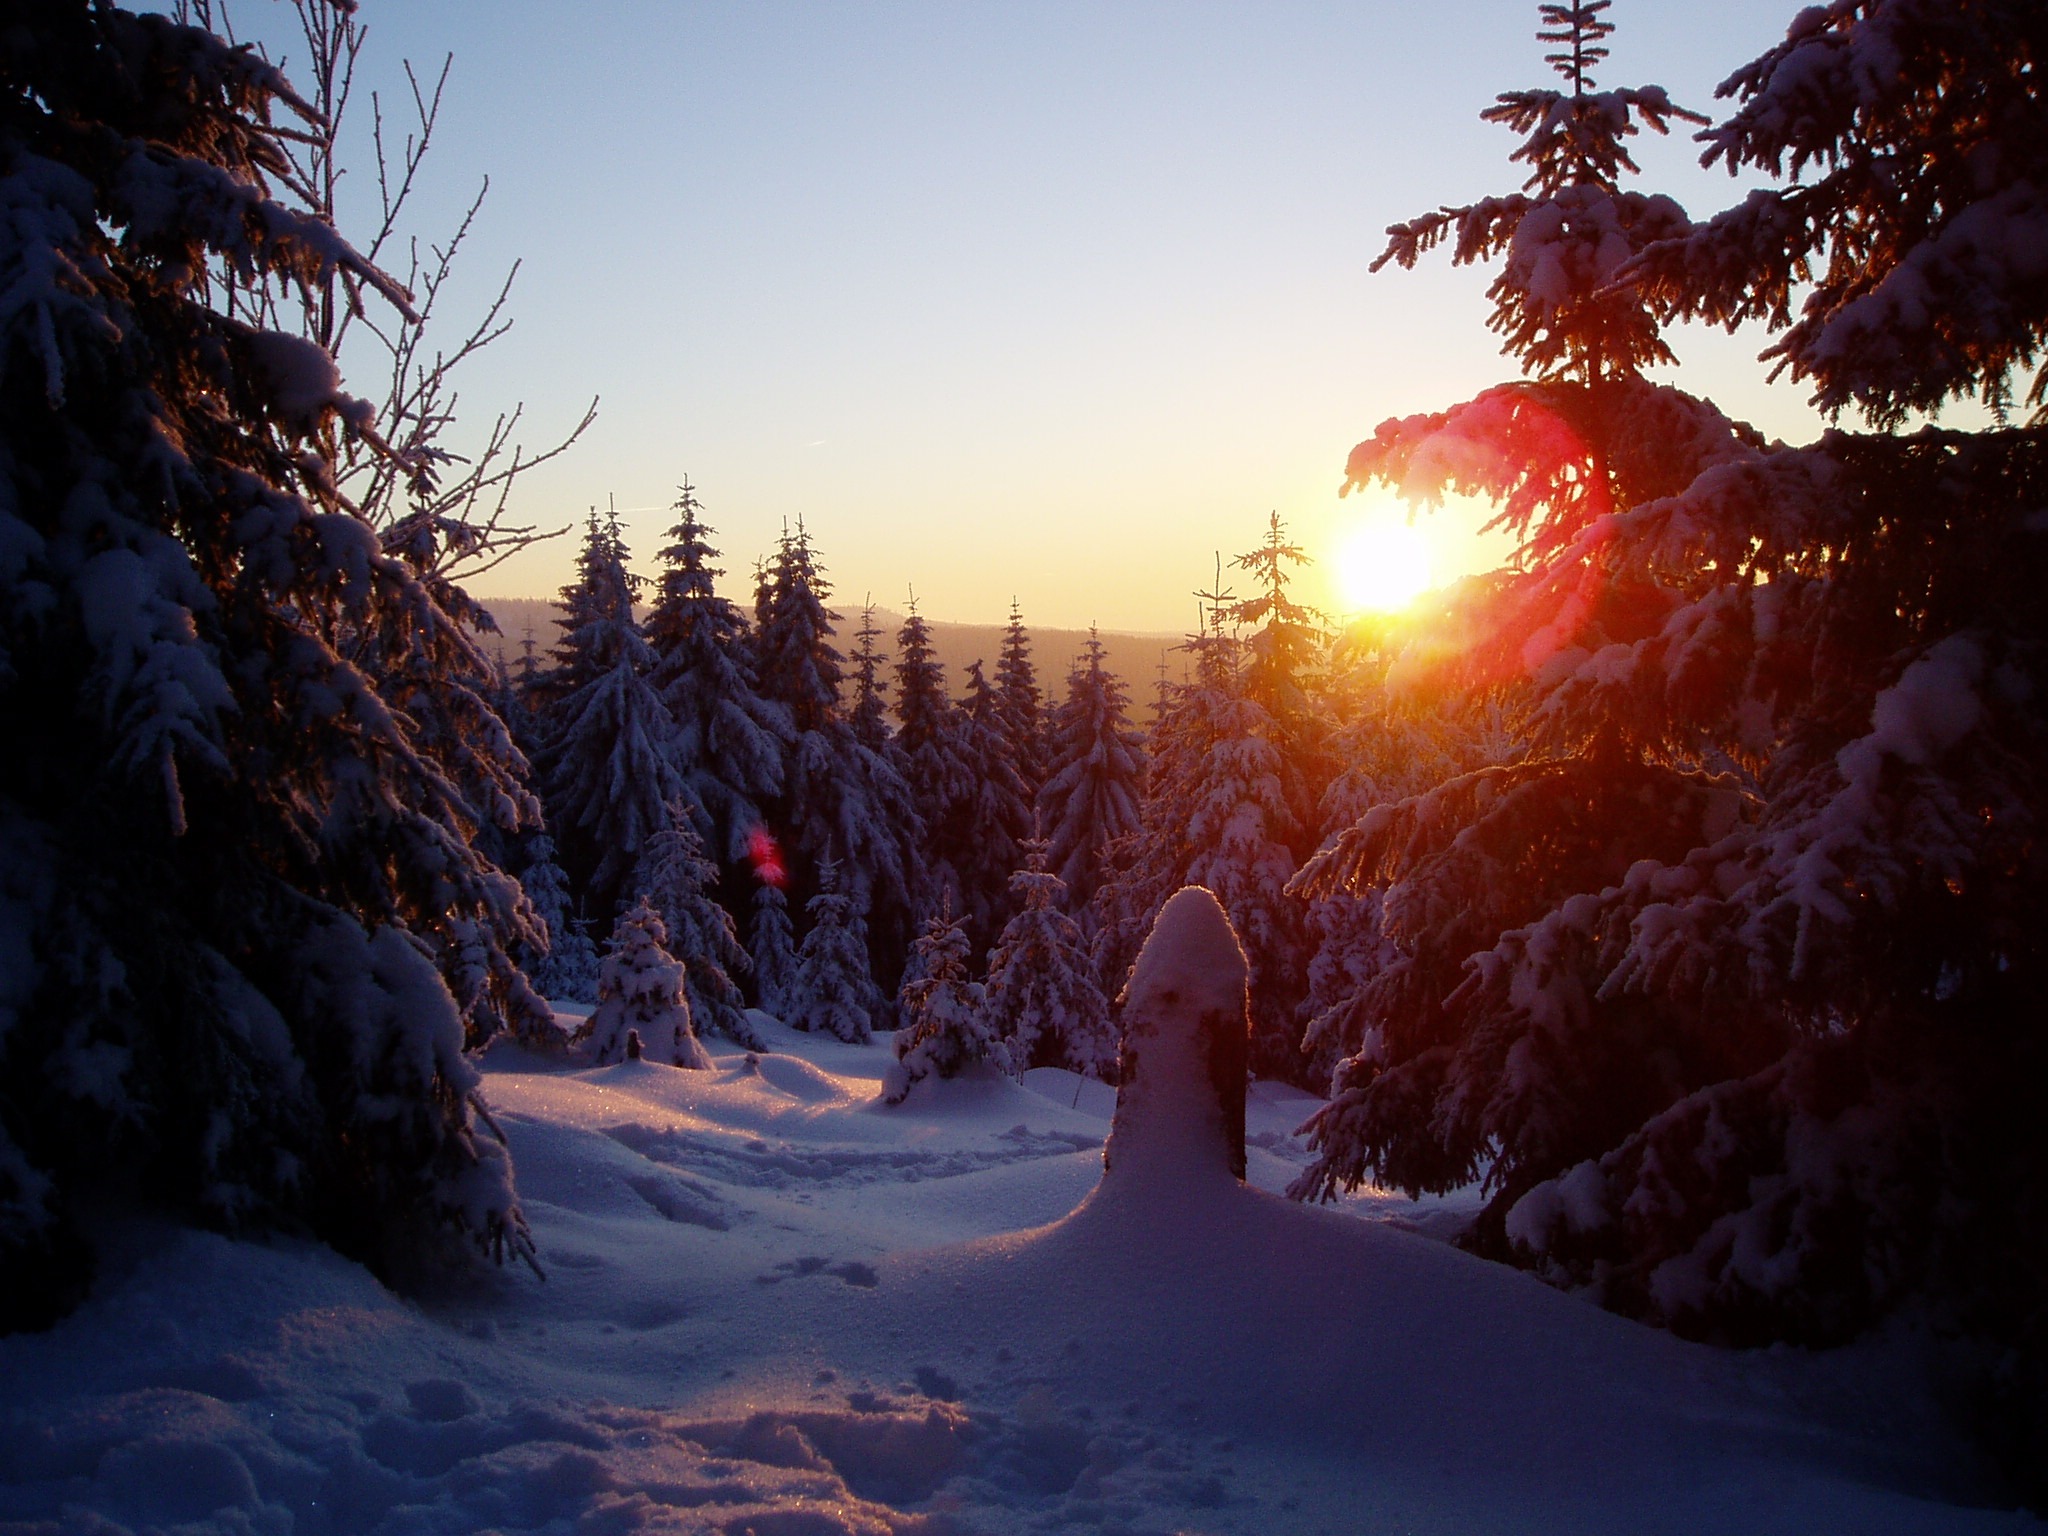
tree, nature, forest, mountain, snow, cold, winter, light, sunrise, sunset, night, sunlight, morning, dawn, dusk, evening, autumn, weather, season, wintry, winter sun, freezing, atmospheric phenomenon, woody plant